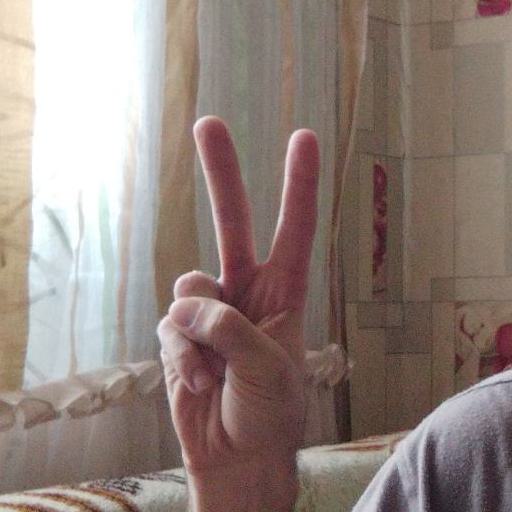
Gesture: peace